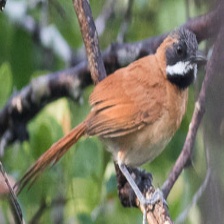
Species: AZARAS SPINETAIL
Scientific name: SYNALLAXIS AZARAE